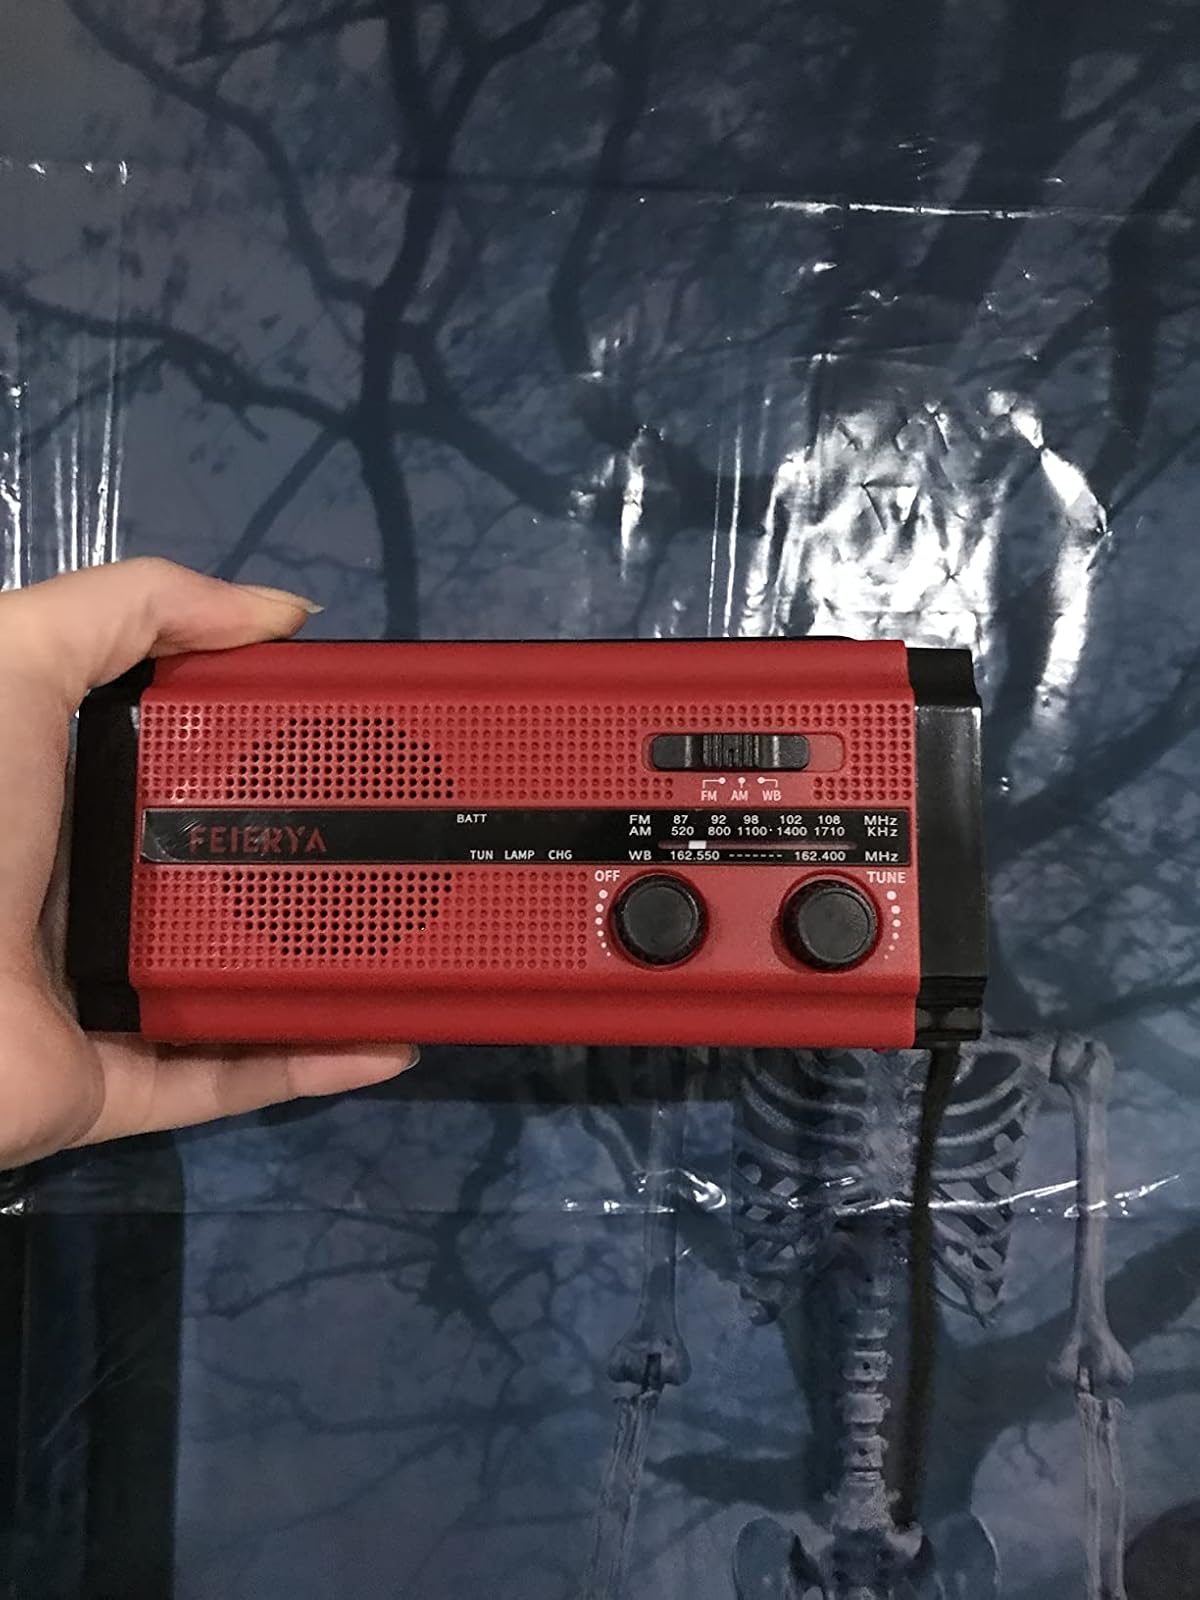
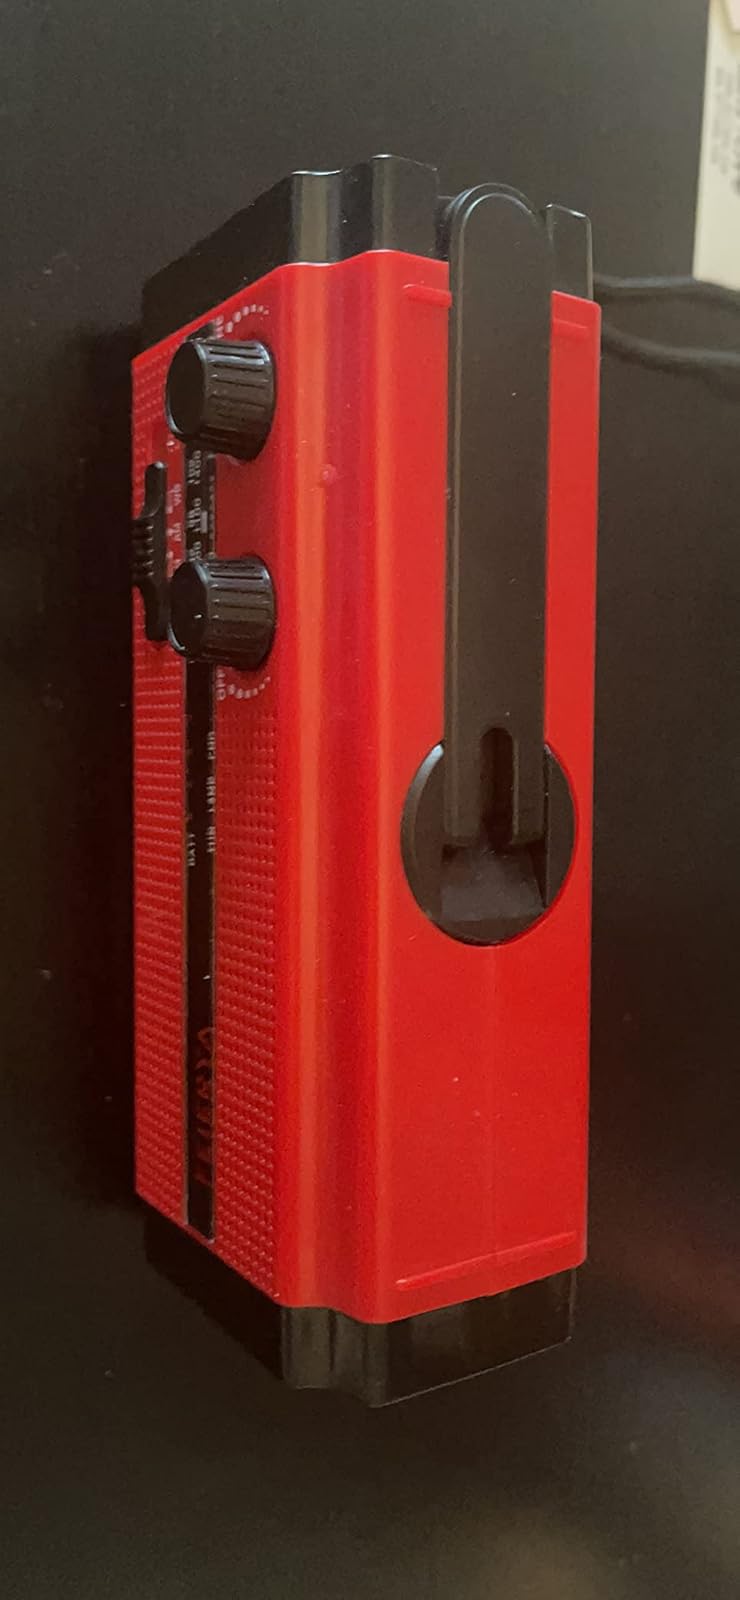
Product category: radio
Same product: yes